Osgood–Schlatter disease

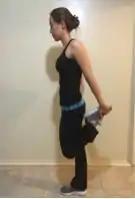
Example of how to stretch the quadriceps muscle.

One of the main ways to prevent OSD is to check the participant's flexibility in their quadriceps and hamstrings. Lack of flexibility in these muscles can be a direct risk indicator for OSD. Muscles can shorten, which can cause pain but this is not permanent. Stretches can help reduce shortening of the muscles. The main stretches for prevention of OSD focus on the hamstrings and quadriceps.